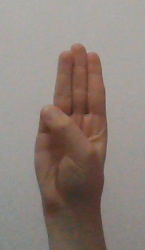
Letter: thaa